Yellow (Coldplay song)

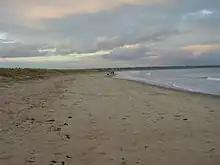
The beach at Studland Bay

The music video for "Yellow" was filmed at Studland Bay in the county of Dorset, South West England on 23 May 2000. The video is minimalistic, featuring only Martin singing the song as he walks along the beach. He is seen wearing a set of waterproofs with his hair wet. The video is one continuous shot with no cuts. The entire sequence is in slow motion.